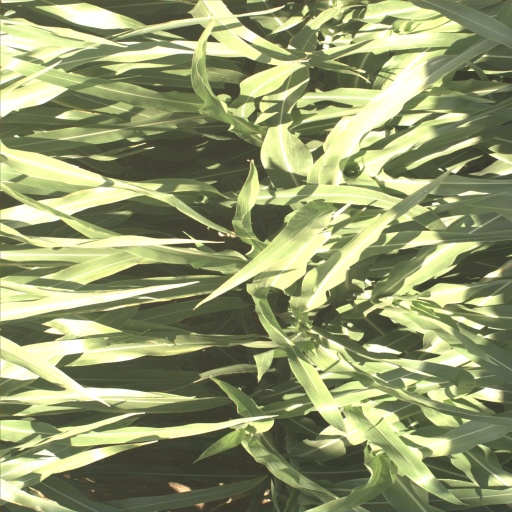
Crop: sorghum